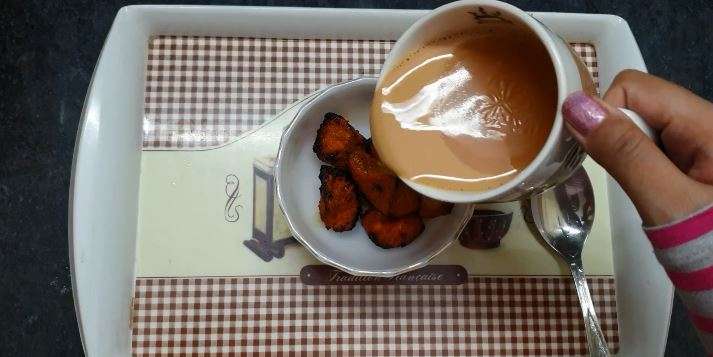
Dish: chai